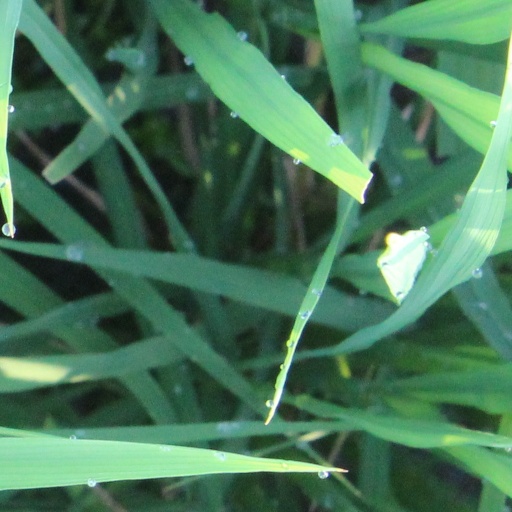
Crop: rice